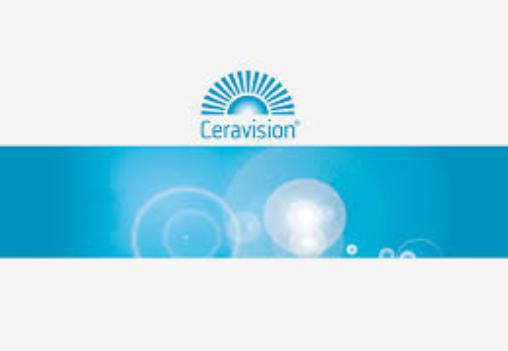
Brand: ceravision
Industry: Others